Sidney Rittenberg

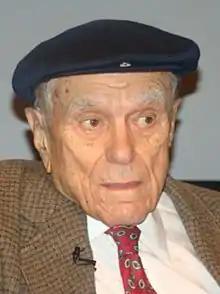
Sidney Rittenberg in 2012

Sidney Rittenberg (Chinese: 李敦白; pinyin: "Lǐ Dūnbái"; August 14, 1921 – August 24, 2019) was an American journalist, scholar, and Chinese linguist who lived in China from 1944 to 1980. He worked closely with Mao Zedong, Zhu De, Zhou Enlai, and other leaders of the Chinese Communist Party (CCP) during the Chinese Communist Revolution, and was with these central Communist leaders at Yan'an. Later, he was imprisoned in solitary confinement, twice. In his book "The Man Who Stayed Behind", Rittenberg stated that he was the second American citizen to join the CCP, the first being the Lebanese-American Doctor Ma Haide (born Shafick George Hatem.)